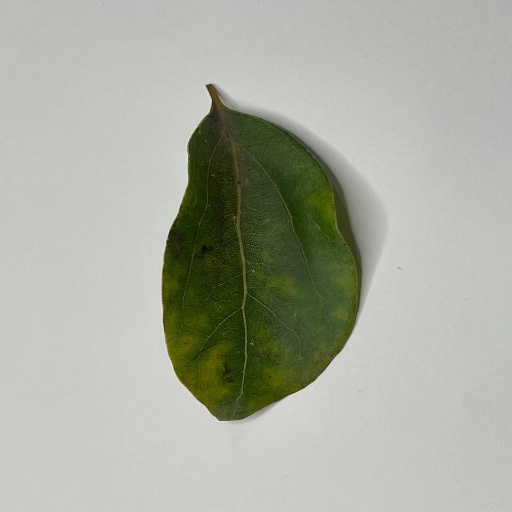
Species: Camphor
Leaf condition: Bacterial Spot